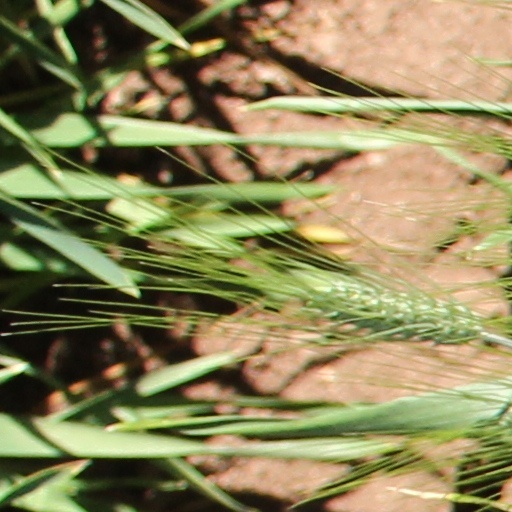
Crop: wheat